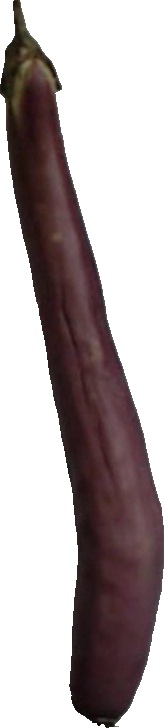
Label: eggplant_long_1